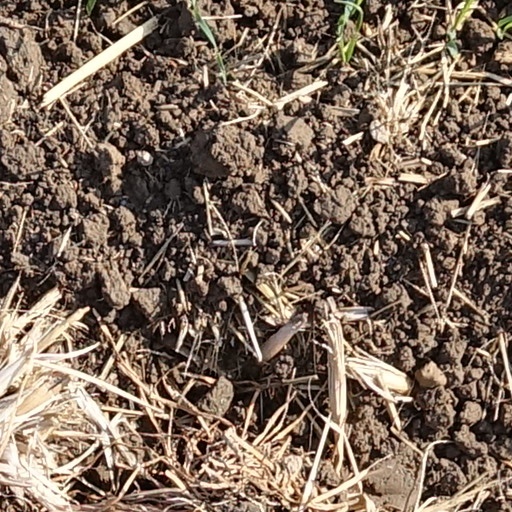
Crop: wheat